Carleton University

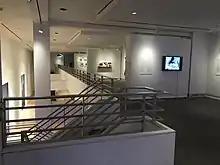
Carleton University Art Gallery, second floor exhibitions

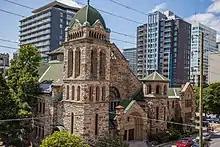
Carleton Dominion-Chalmers Centre

One of the three original buildings on the Carleton campus, the MacOdrum Library has served as Carleton's central library and archives. The library is named for former Carleton President and Vice-Chancellor Murdoch Maxwell MacOdrum. As of 2022, the Library maintains a collection of approximately 1.2 million print monographs, 2.7 million e-books, and over 260,000 e-journals. During final exam periods, the library extends its operating hours to twenty-four hours to accommodate students preparing for their examinations or completing assignments. On an annual basis, the library receives upwards of 1.6 million visits from students, faculty, and researchers.